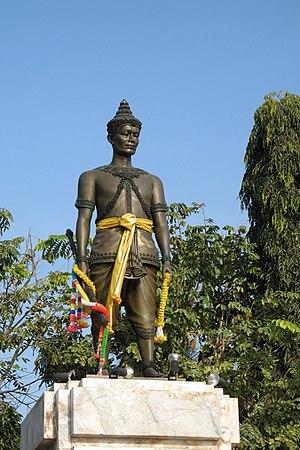
Phayao est une petite ville de la région Nord de la Thaïlande, capitale de la province de Phayao. C'est une des premières cités-états du peuple thaï.